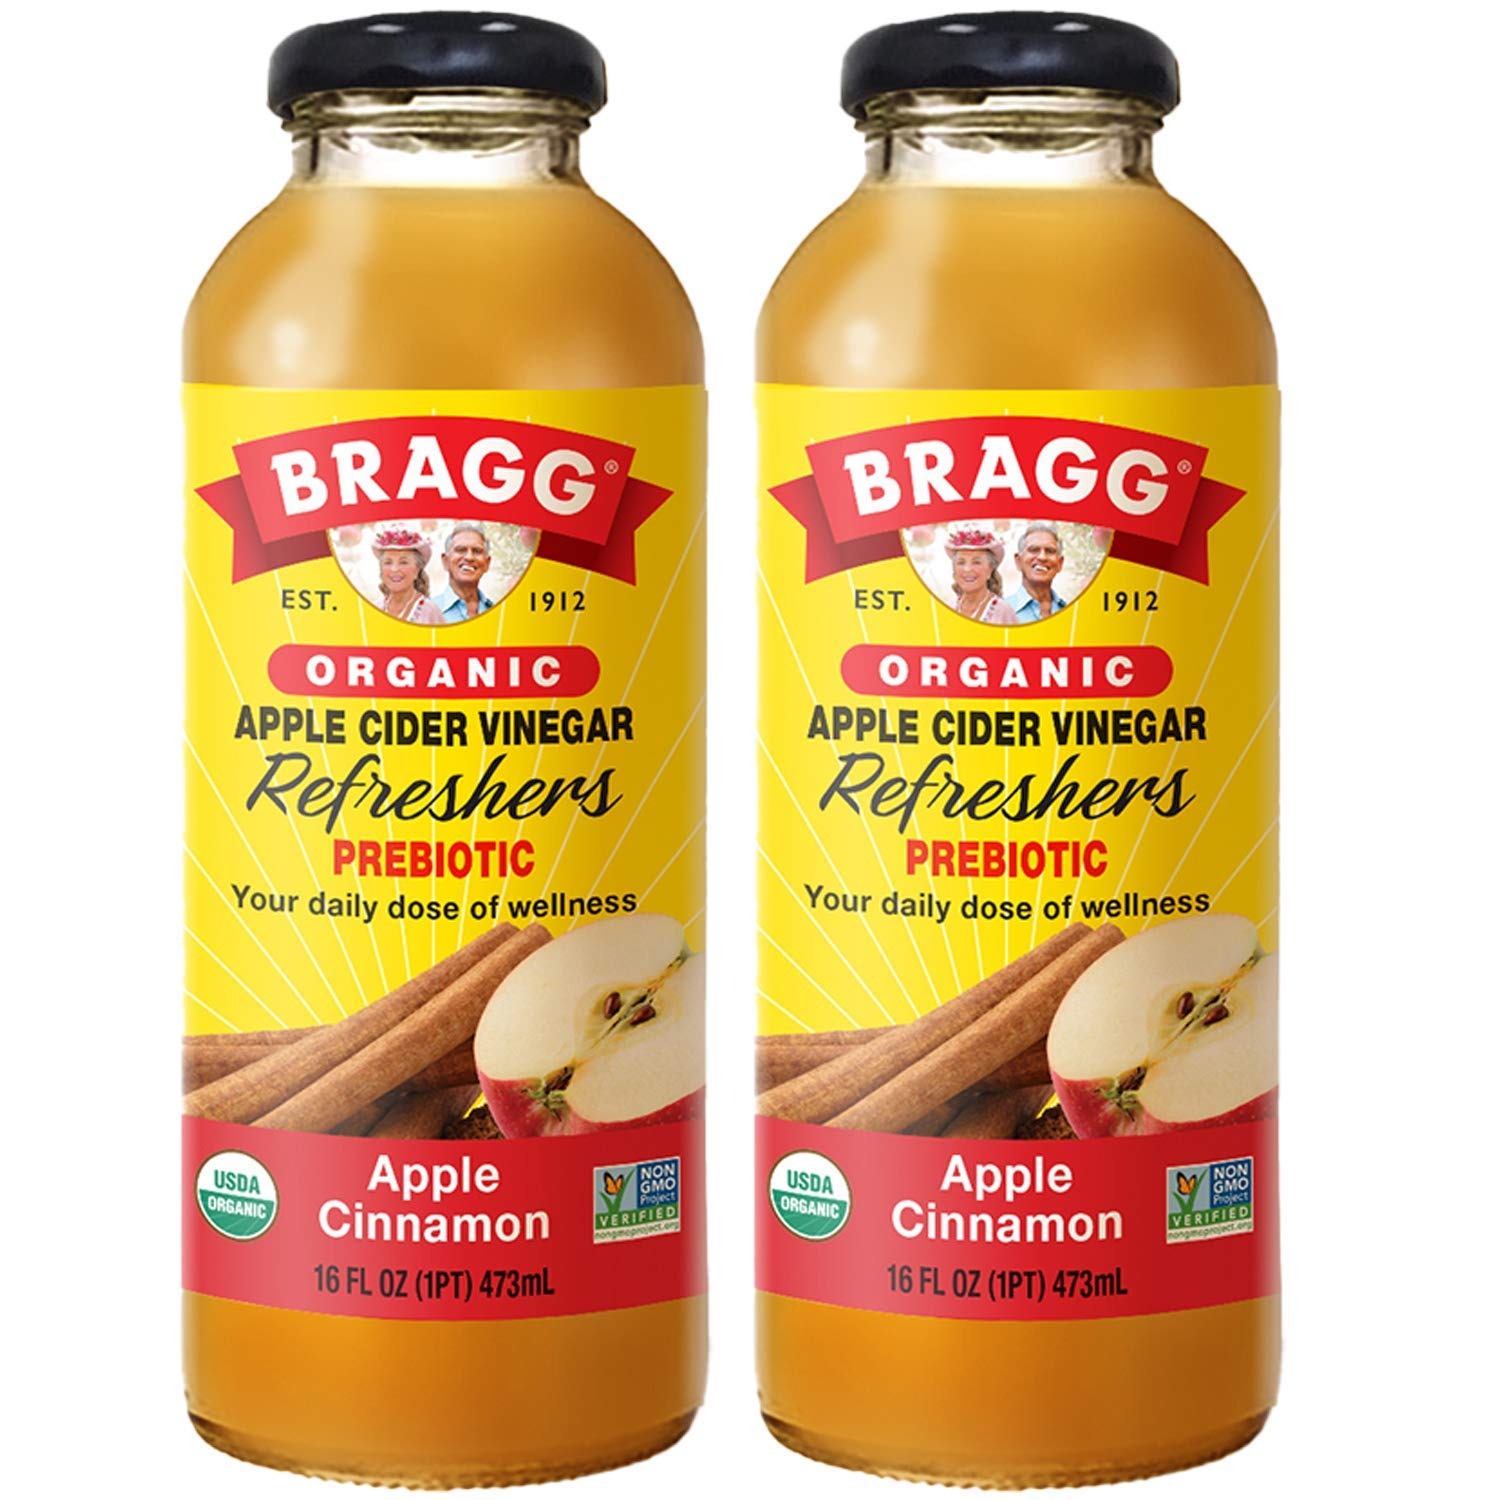
Item Name: Bragg Organic ACV/Honey Apple Cider Vinegar Drink, 16 Ounce -- 12 per case.
Value: 192.0
Unit: Fl Oz

Price: 3.97